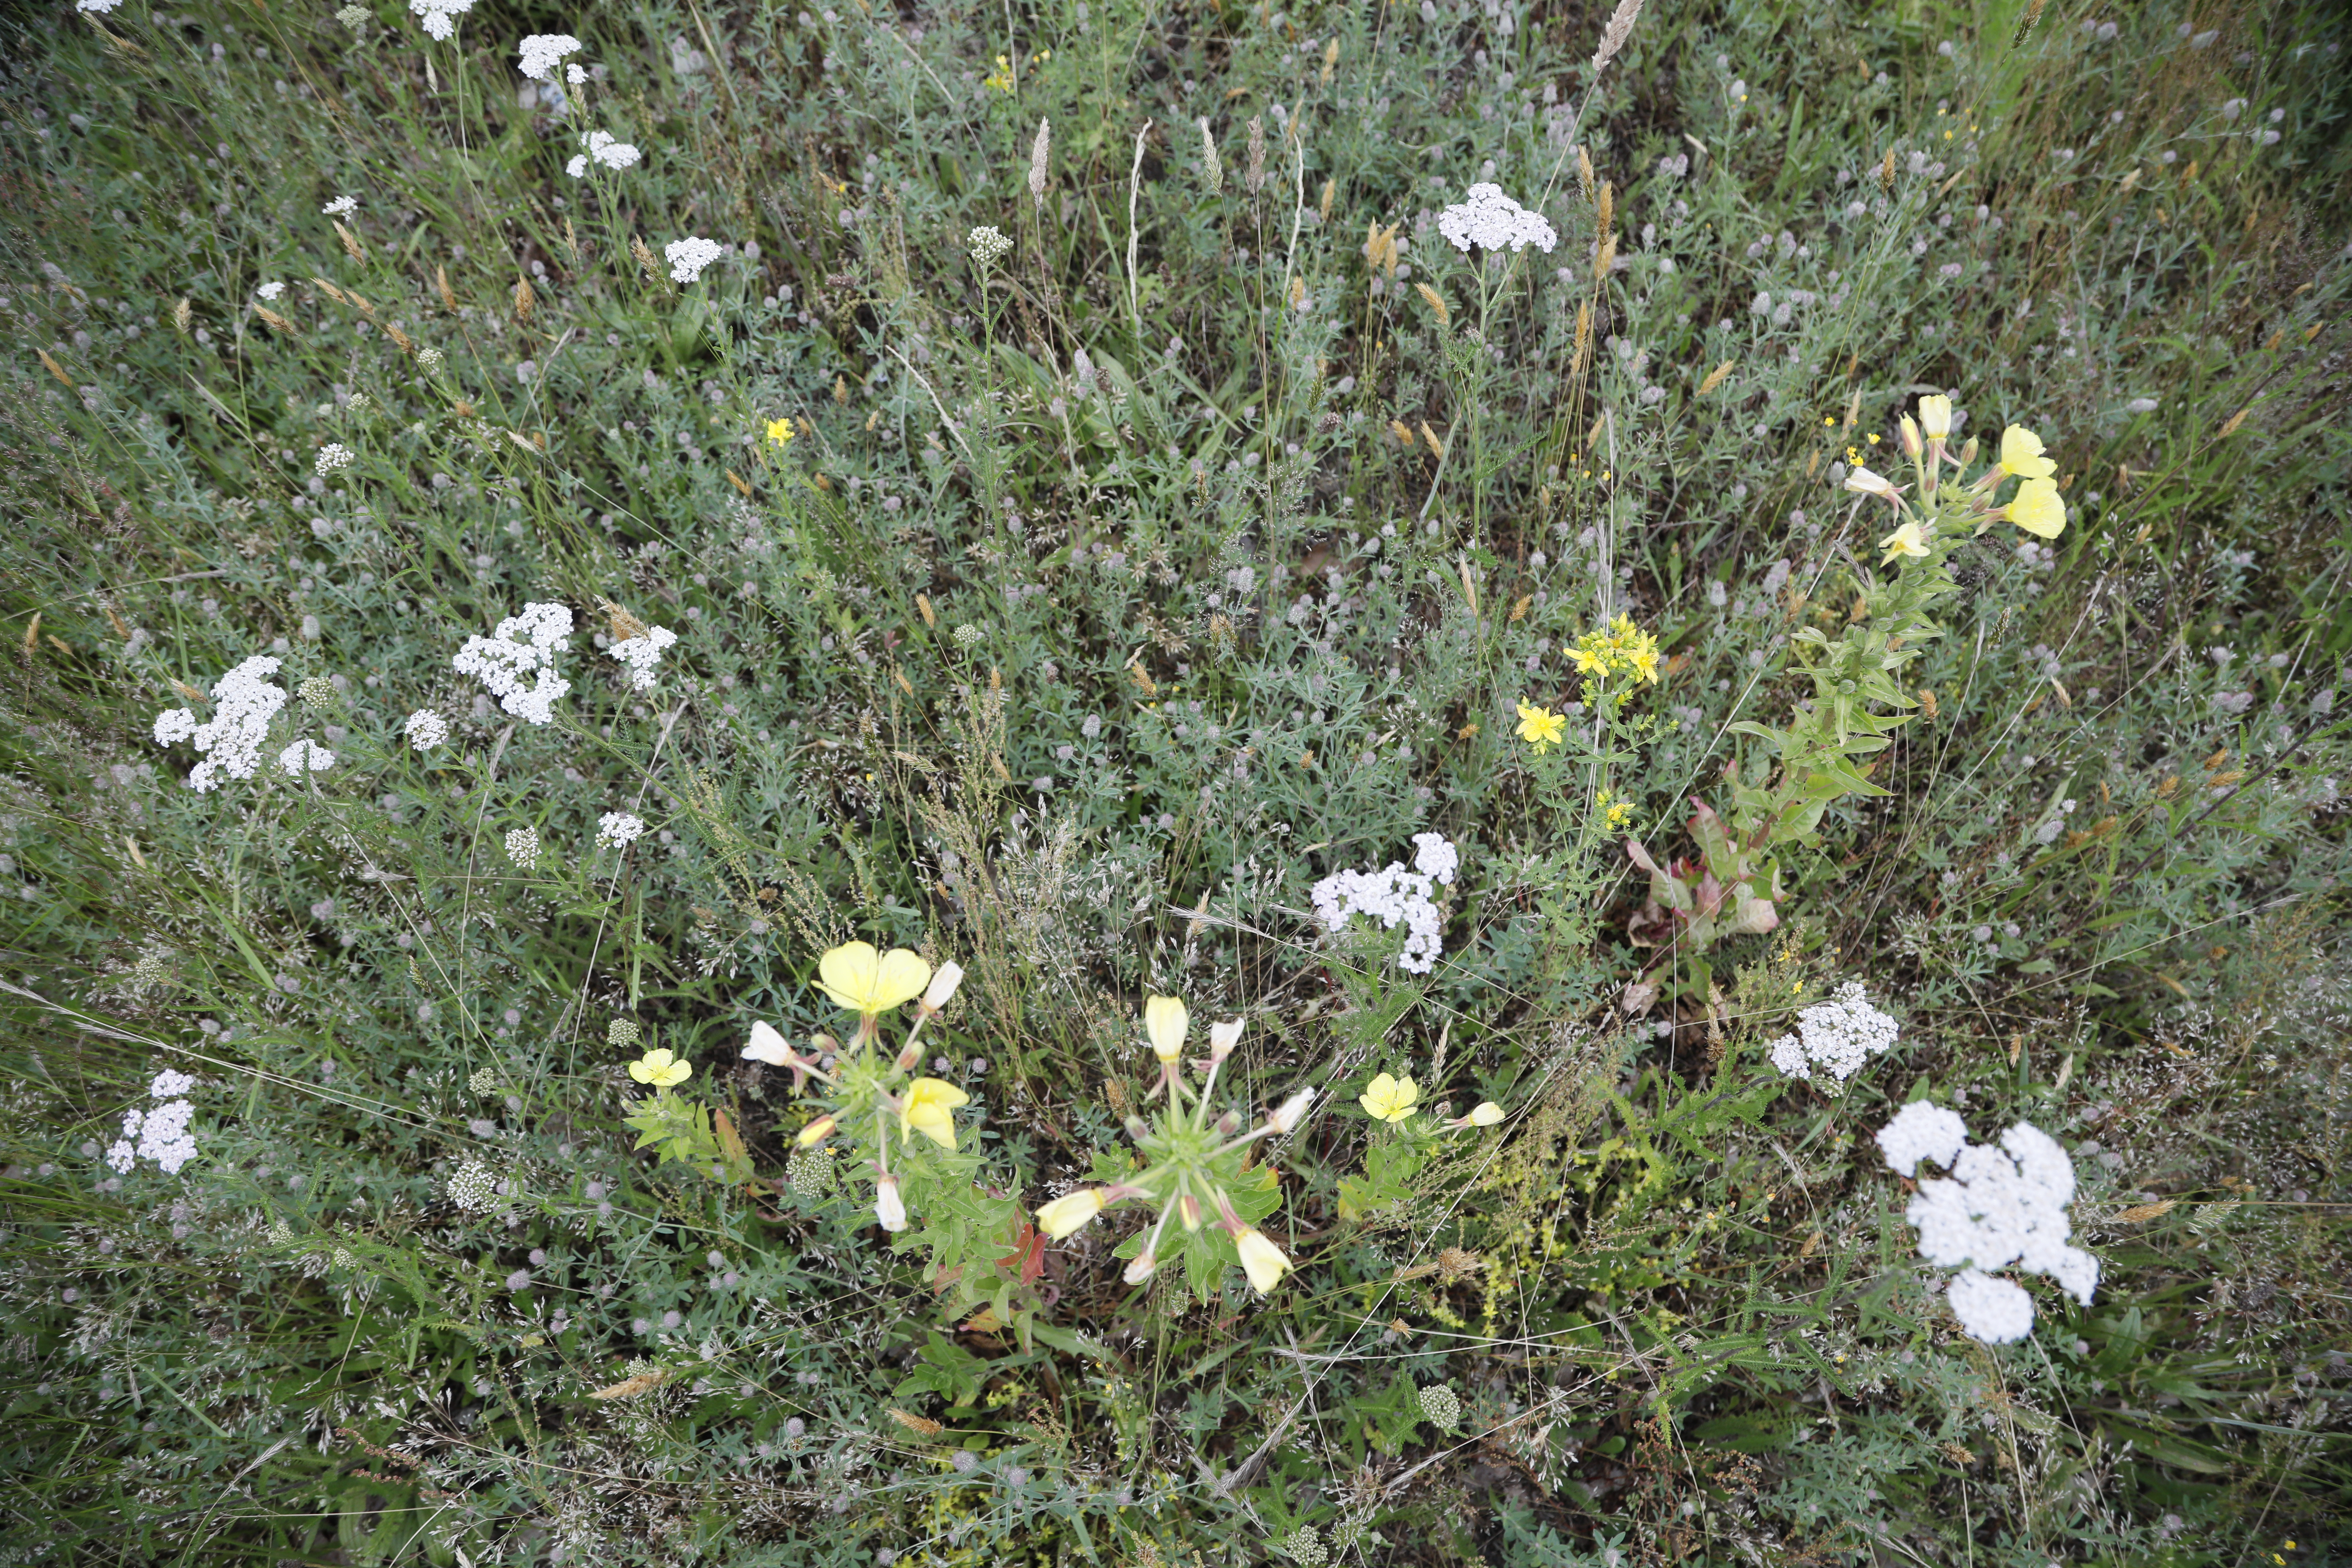
Plant species: Oenothera glazioviana, Achillea millefolium, Hypericum perforatum